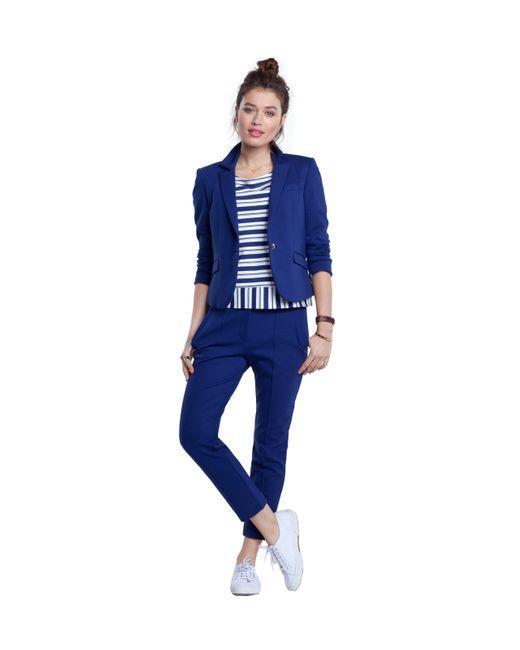
HOSE UND BLAZER Fester Damenanzug blau